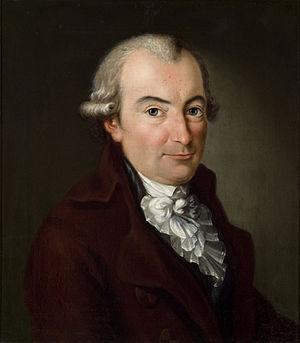
Johann Erich Biester est un philosophe allemand. Avec Friedrich Nicolai et Friedrich Gedike, il formait ce qui était connu sous le nom de « triumvirat des lumières de Berlin ».
Ferdinand Collmann est un peintre allemand, également professeur.